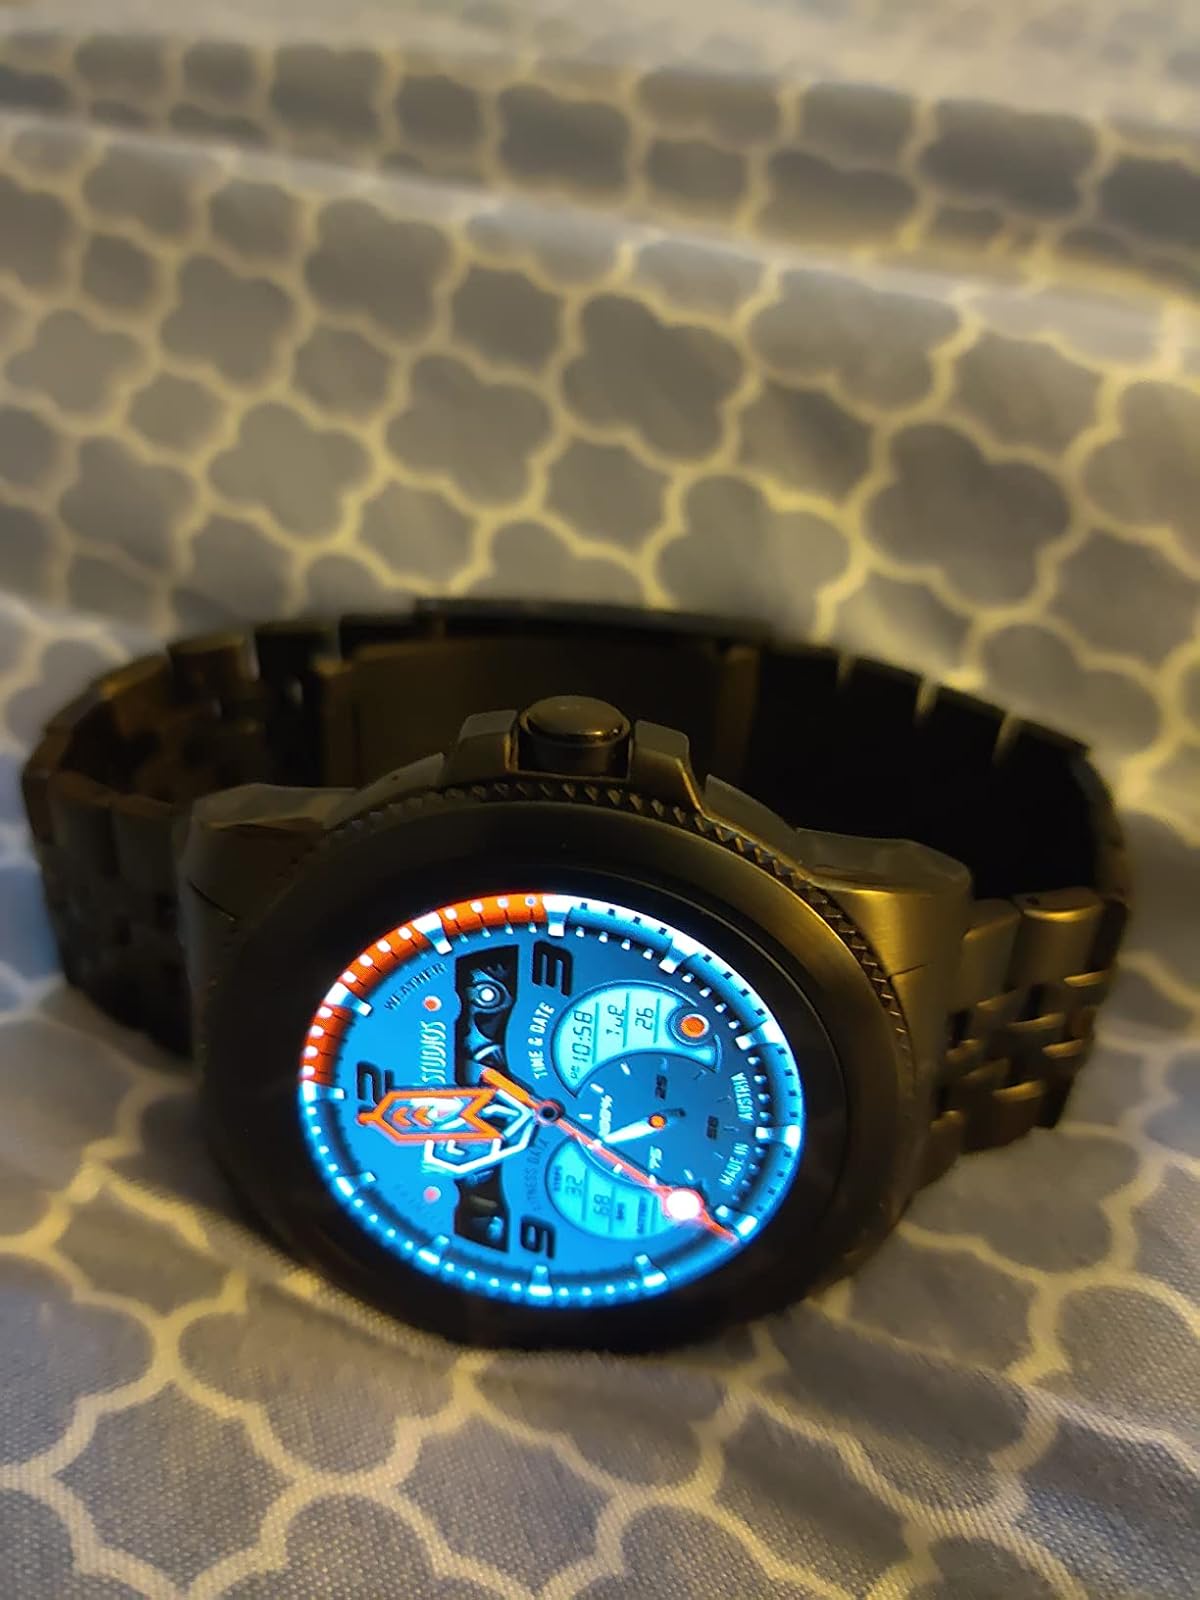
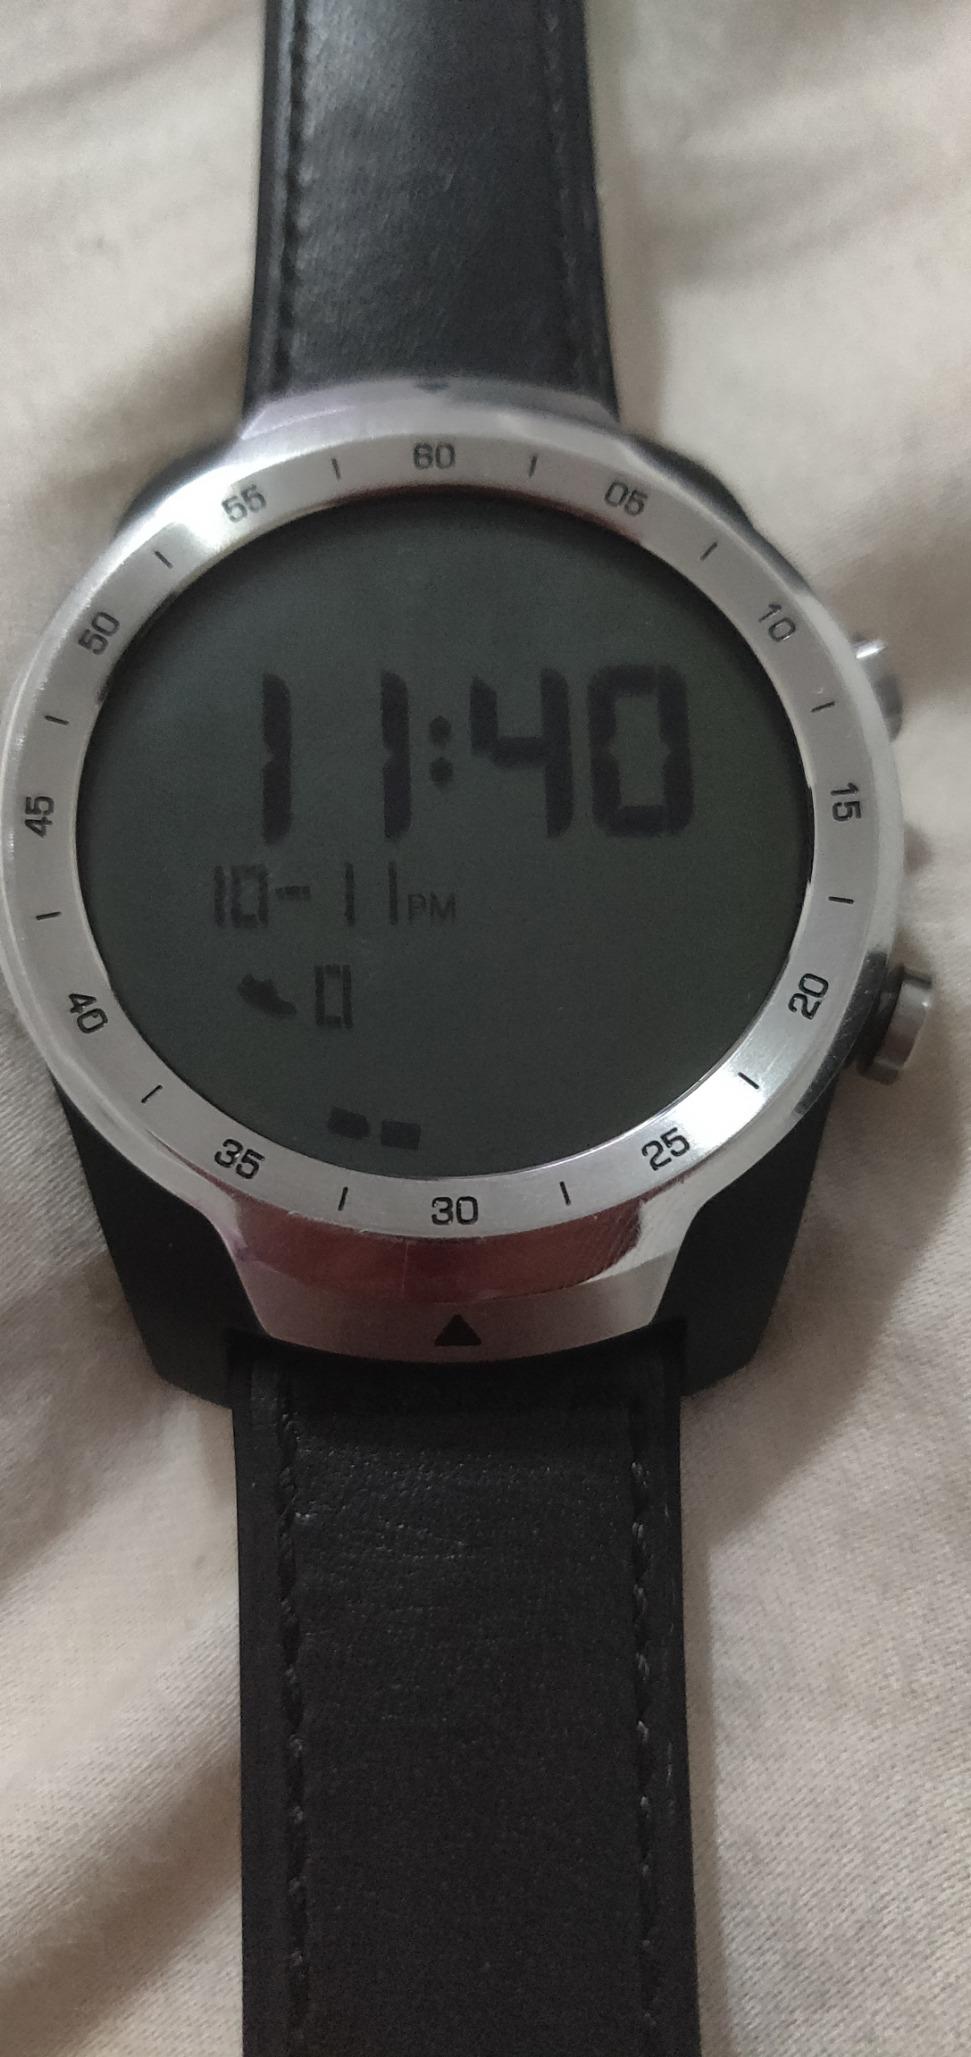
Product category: smartwatch
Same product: no